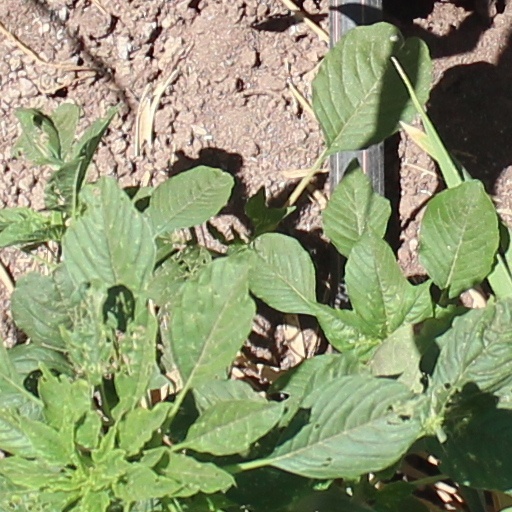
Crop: wheat